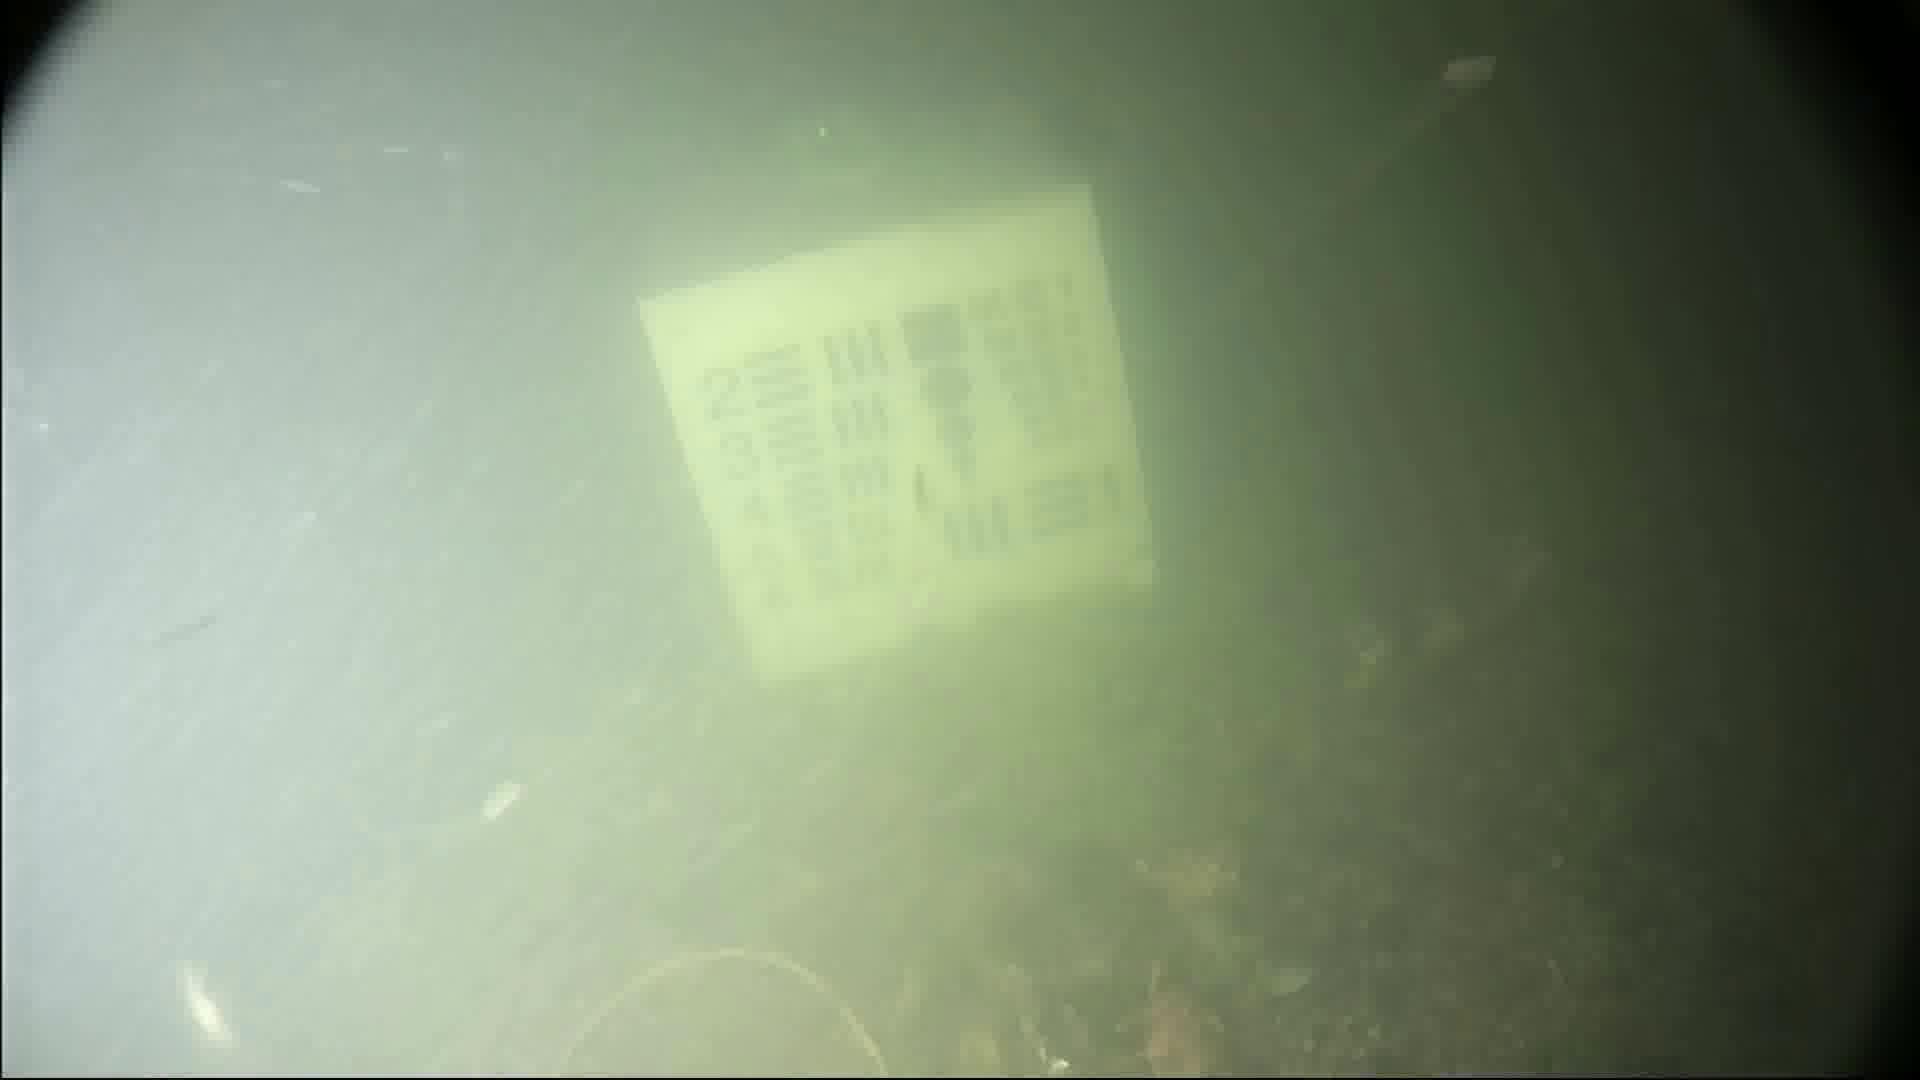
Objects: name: crab